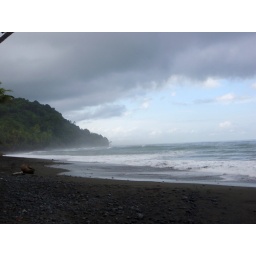
Misty dark sand beach covered with rocks in Punta Blanco, Costa Rica